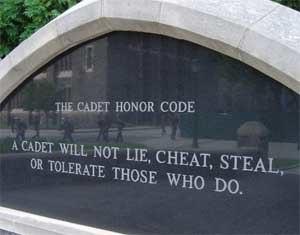
Un code d'honneur des cadets est un système d'éthique ou de code de conduite qui s'applique aux cadets militaires qui étudient dans les académies militaires.